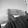
ASL letter: H